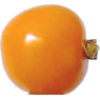
Label: Physalis 1